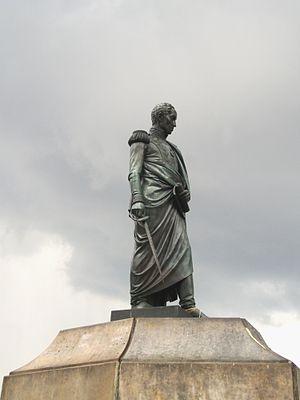
Pietro Angiolo Tenerani est un sculpteur italien, signataire du manifeste du Purisme italien.
La place Bolívar est la place principale de Bogota, et possède en son centre une statue de Simón Bolívar. Située dans le centre historique, La Candelaria, elle accueille la Cathédrale Primada, la chapelle du saint sacrement et l'archevêché à l'est, l'hôtel de ville à l'ouest construite par l'architecte français Gaston Lelarge, le palais de justice au nord et le Capitole national au sud.